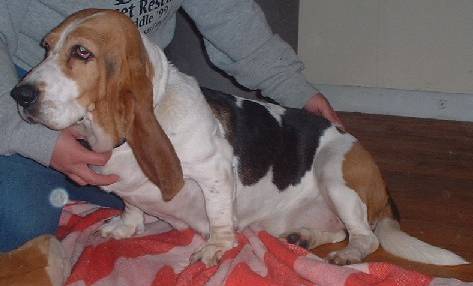
Label: dog